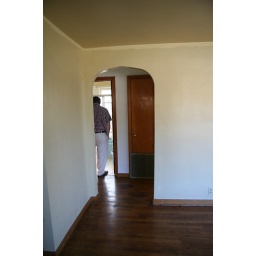
Left wall of living room from dining. Scott is standing in the bathroom door.